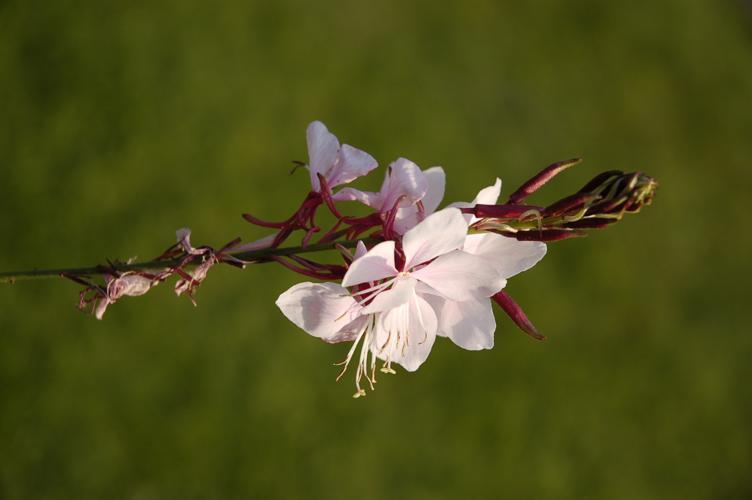
Label: gaura